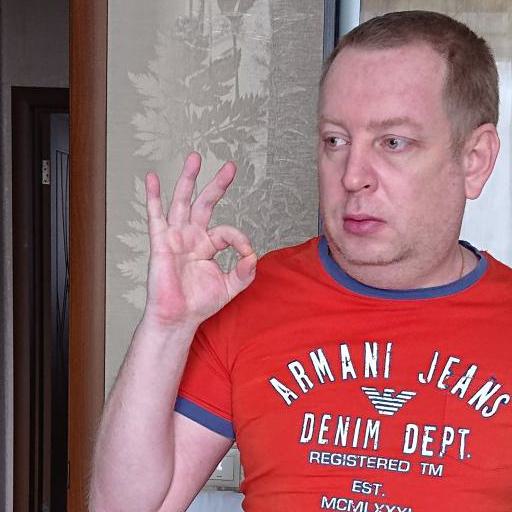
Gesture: ok